Brandenburg Gate

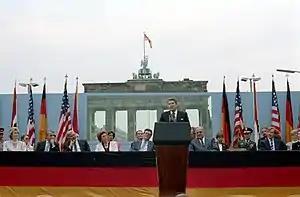
Ronald Reagan speaking at the gate section of the Berlin Wall on 12 June 1987, challenging Mikhail Gorbachev to "tear down this wall!"

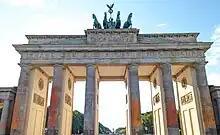
Soiled by Last Generation activists with orange paint, 17 September 2023

When the Nazis ascended to power, they used the gate as a party symbol. As part of Berlin's transformation into the so-called "world capital Germania", the gate was located on the east–west axis. A seven-kilometer-long section between the Brandenburg Gate and Adolf-Hitler-Platz (today Theodor-Heuss-Platz) was extended and put into operation in 1939. During the further expansion of the east–west axis, which never materialised, one of the plans was to move the side porticos away from the Brandenburg Gate. Traffic would then have been routed not only through, but also around the gate.